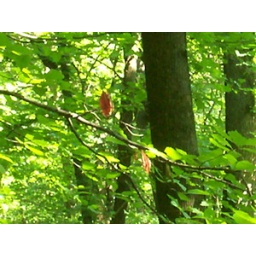
two red leaves in a green park